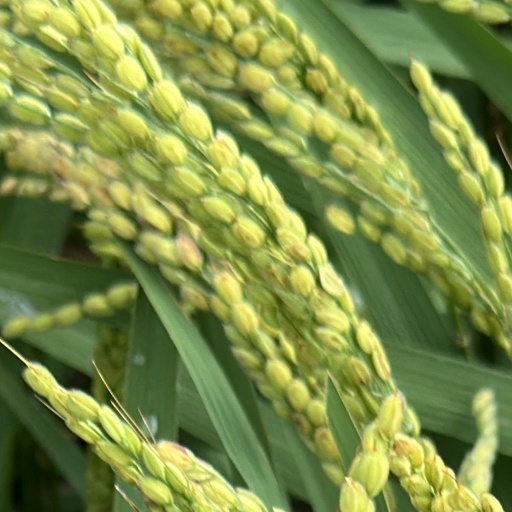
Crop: rice